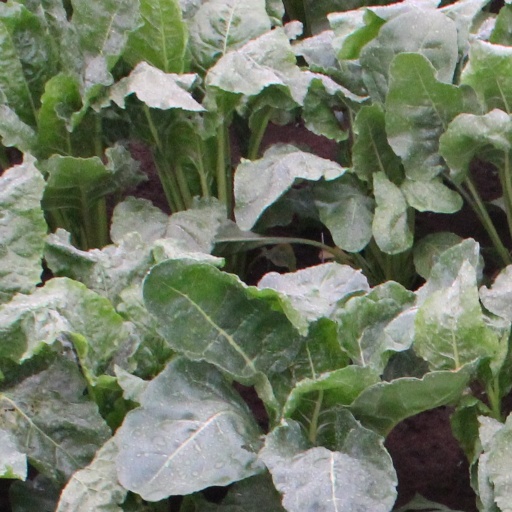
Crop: sugar beet